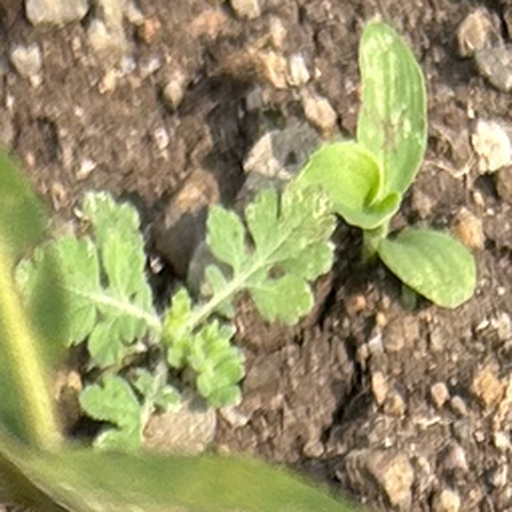
Weed species: Gajar_gavat_(Parthenium hysterophorus)